Islam in the Gambia

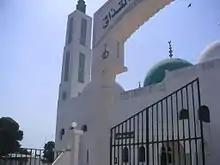

Islam is the major religion in the Gambia, representing 95% of the 2 million population, with the first Muslim communities in the country arriving in 11th century. Islam has therefore had an influence on the Gambia throughout history, and continues to impact its culture, society and politics. The majority of The Gambia's Muslims are Sunni belonging to the Maliki school of jurisprudence, influenced with Sufism. There is a smaller Shiite community, largely stemming from Lebanese and Arab migration. The Ahmadiyya movement is also present. Other religious societies exist in the country, including Catholics, Protestants, Hindus and Traditional African religions.